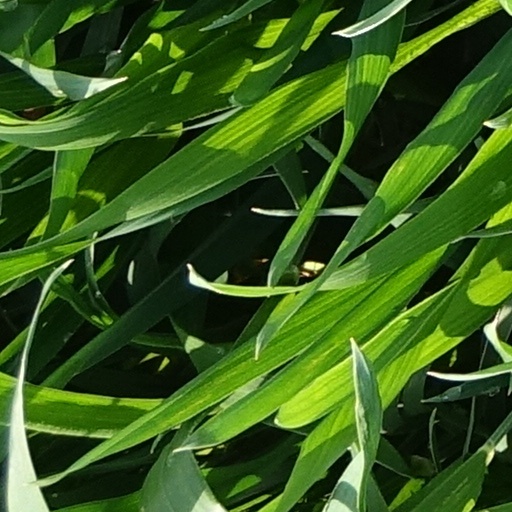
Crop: wheat